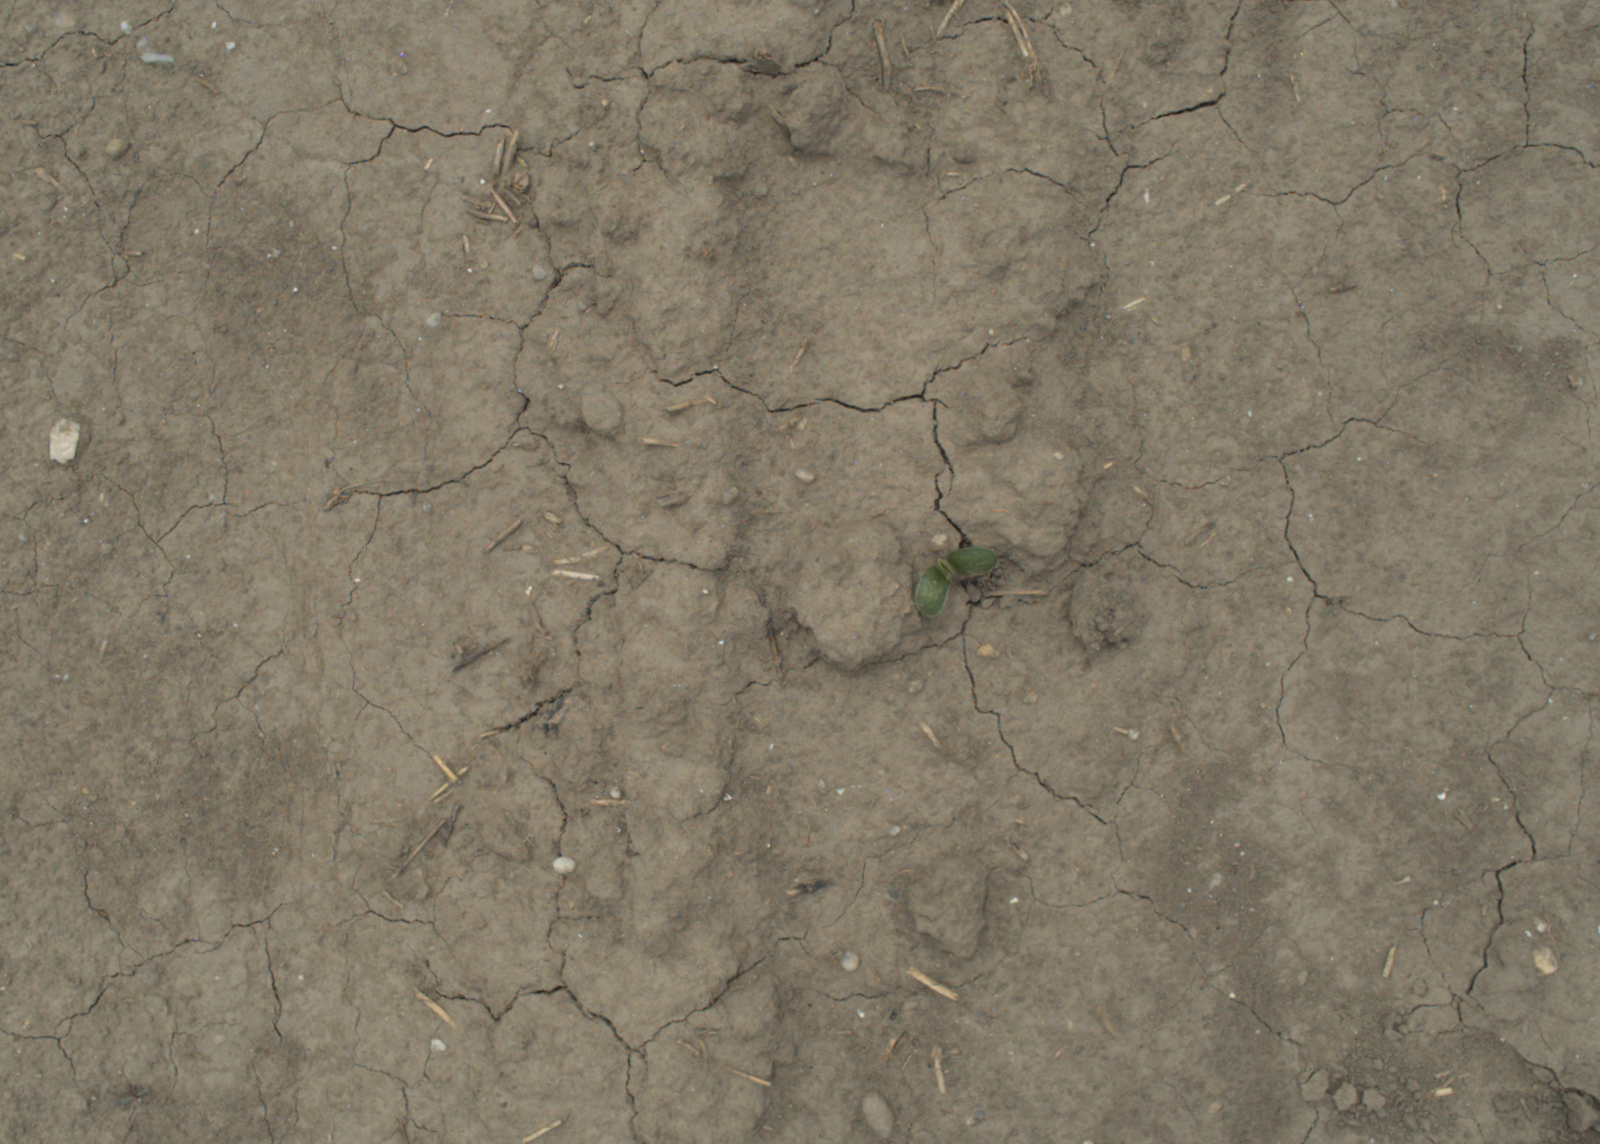
Capture date: 05.07.2021 13:09:57
Weather: cloudy
Wind: medium
Seeding date: 08.06.2021
Plant canopy height (mm): 961